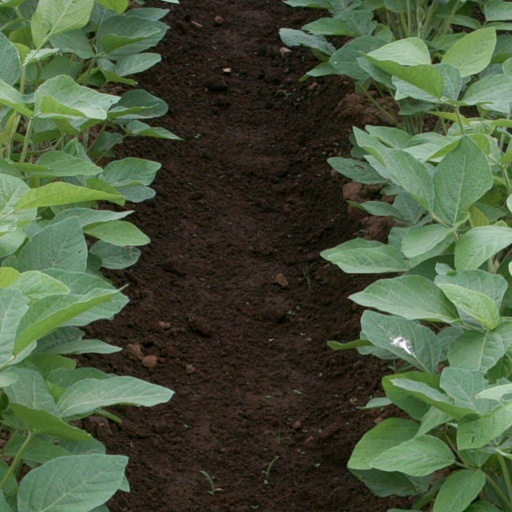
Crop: soybean